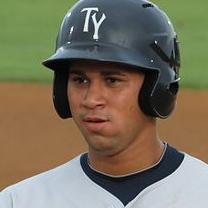
Age: 19